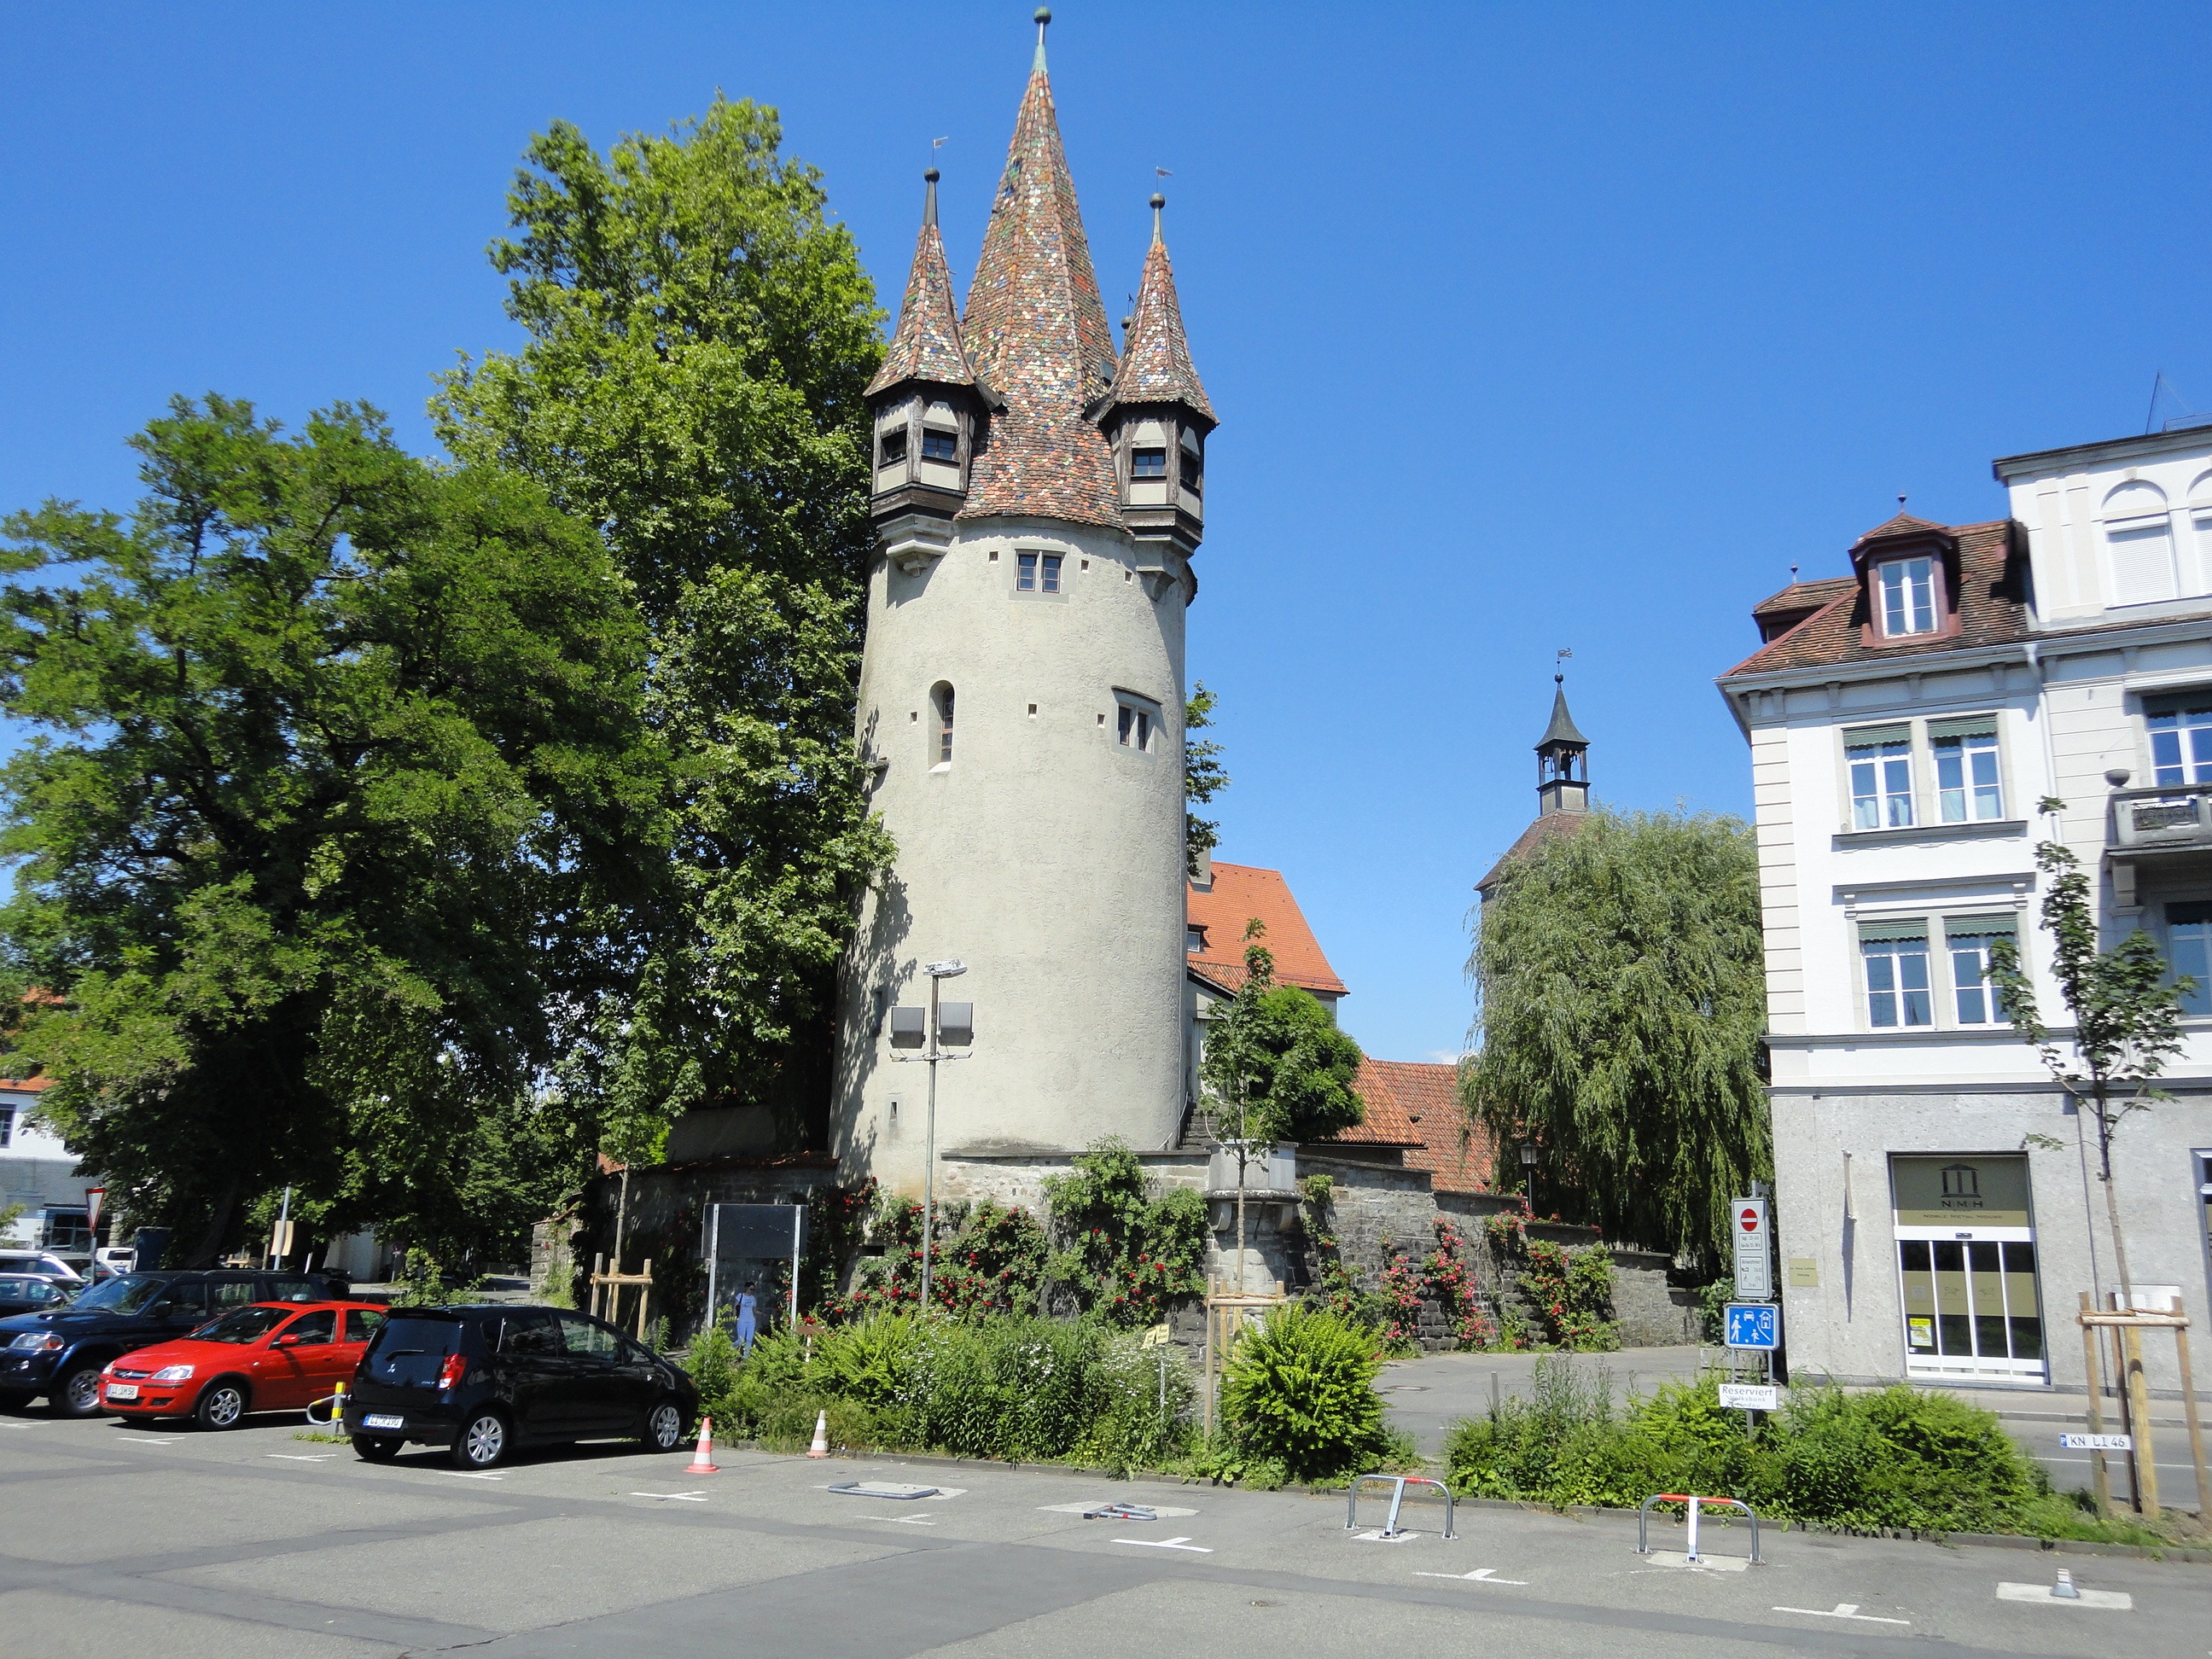
town, building, city, downtown, tower, holiday, landmark, clock tower, town square, bavaria, estate, neighbourhood, lake constance, tours, lindau, human settlement